Wetzlar station

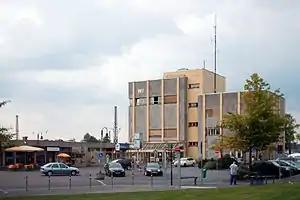
Wetzlar station and forecourt

Wetzlar station is a through railway station in the city of Wetzlar in the German state of Hesse. The station, which serves Deutsche Bahn's Dill and Lahntal lines, constitutes (together with the adjacent bus station) Wetzlar's most important public transport node.